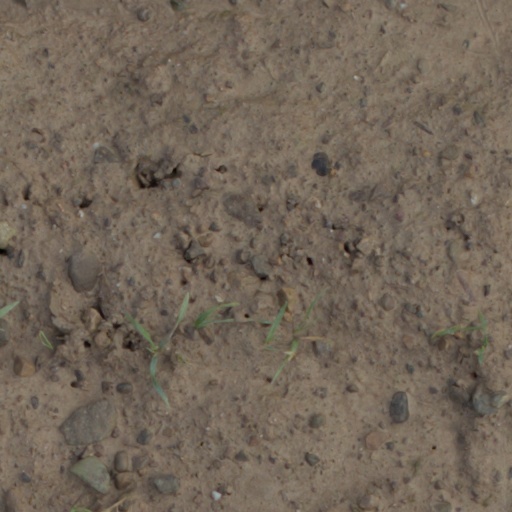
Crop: wheat